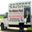
Label: truck